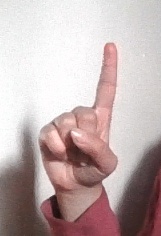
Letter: bb